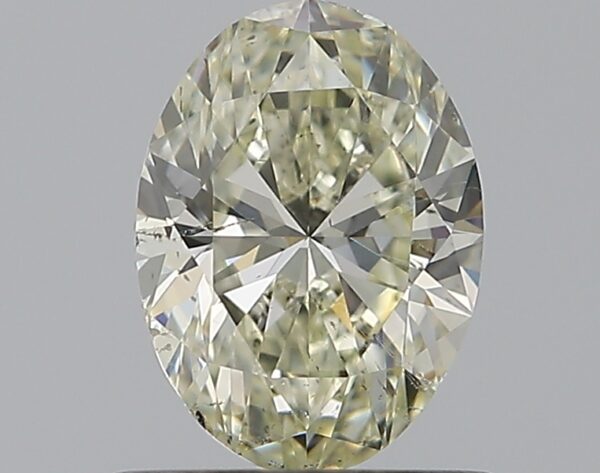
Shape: oval
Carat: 0.7
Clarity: SI1
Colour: L
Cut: EX
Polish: EX
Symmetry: VG
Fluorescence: F
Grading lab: GIA
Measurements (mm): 6.78 x 4.94 x 3.14